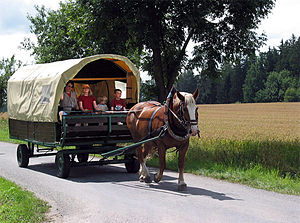
Hestevogn
Overdækket hestevogn (Prærievogn) fra Tjekkiet.
En hestevogn er en vogn, der trækkes af en eller flere heste. Før den motoriserede trafik blev almindelig, var hestetrukne køretøjer en bærende del af samfundet. I dag er kørsel med hestevogne dels en sportsgren, dels et tilbud til dem, der ønsker at prøve en gammeldags transportform. Kørsel med hestevogne ses ofte ved bryllupper og ved studenterfester fra gymnasier og rundt i omegnen.